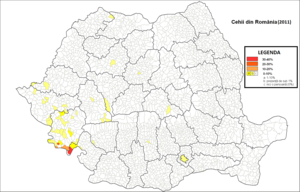
Il s'agit de la carte de la population roumaine d'origine tchèque selon le recensement de la population de 2011. Elle ne comprend pas les communes de moins de 3 habitants de cette ethnie, en raison de leur manque d'importance. L'image est basée sur des cartes du recensement de 2002. Latina: Haec tabula in Romanian stirpis Bohemica population secundum censum MMXI population non includit municipibus cum populo Romano actum est plus quam III ethnic group propter sui momenti illis. Et factum est pictura fundatur in MMII summam maps.